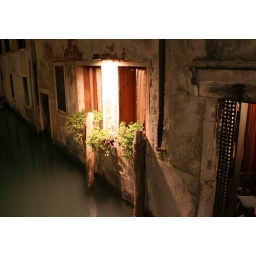
Light plays down over window boxes onto the water entrance for a restaurant in Venice.